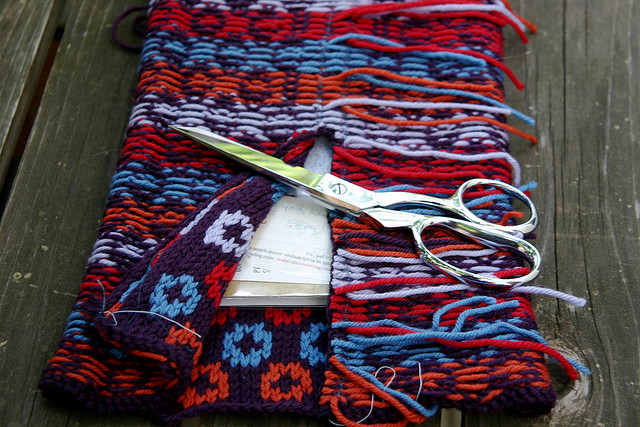
user: Given an image and a question. Answer the question in a short answer. Question: Are the scissors opened or closed? Short Answer:
assistant: closed